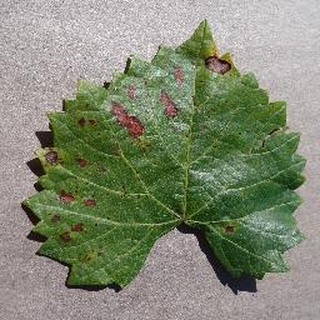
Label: grape_esca_black_measles